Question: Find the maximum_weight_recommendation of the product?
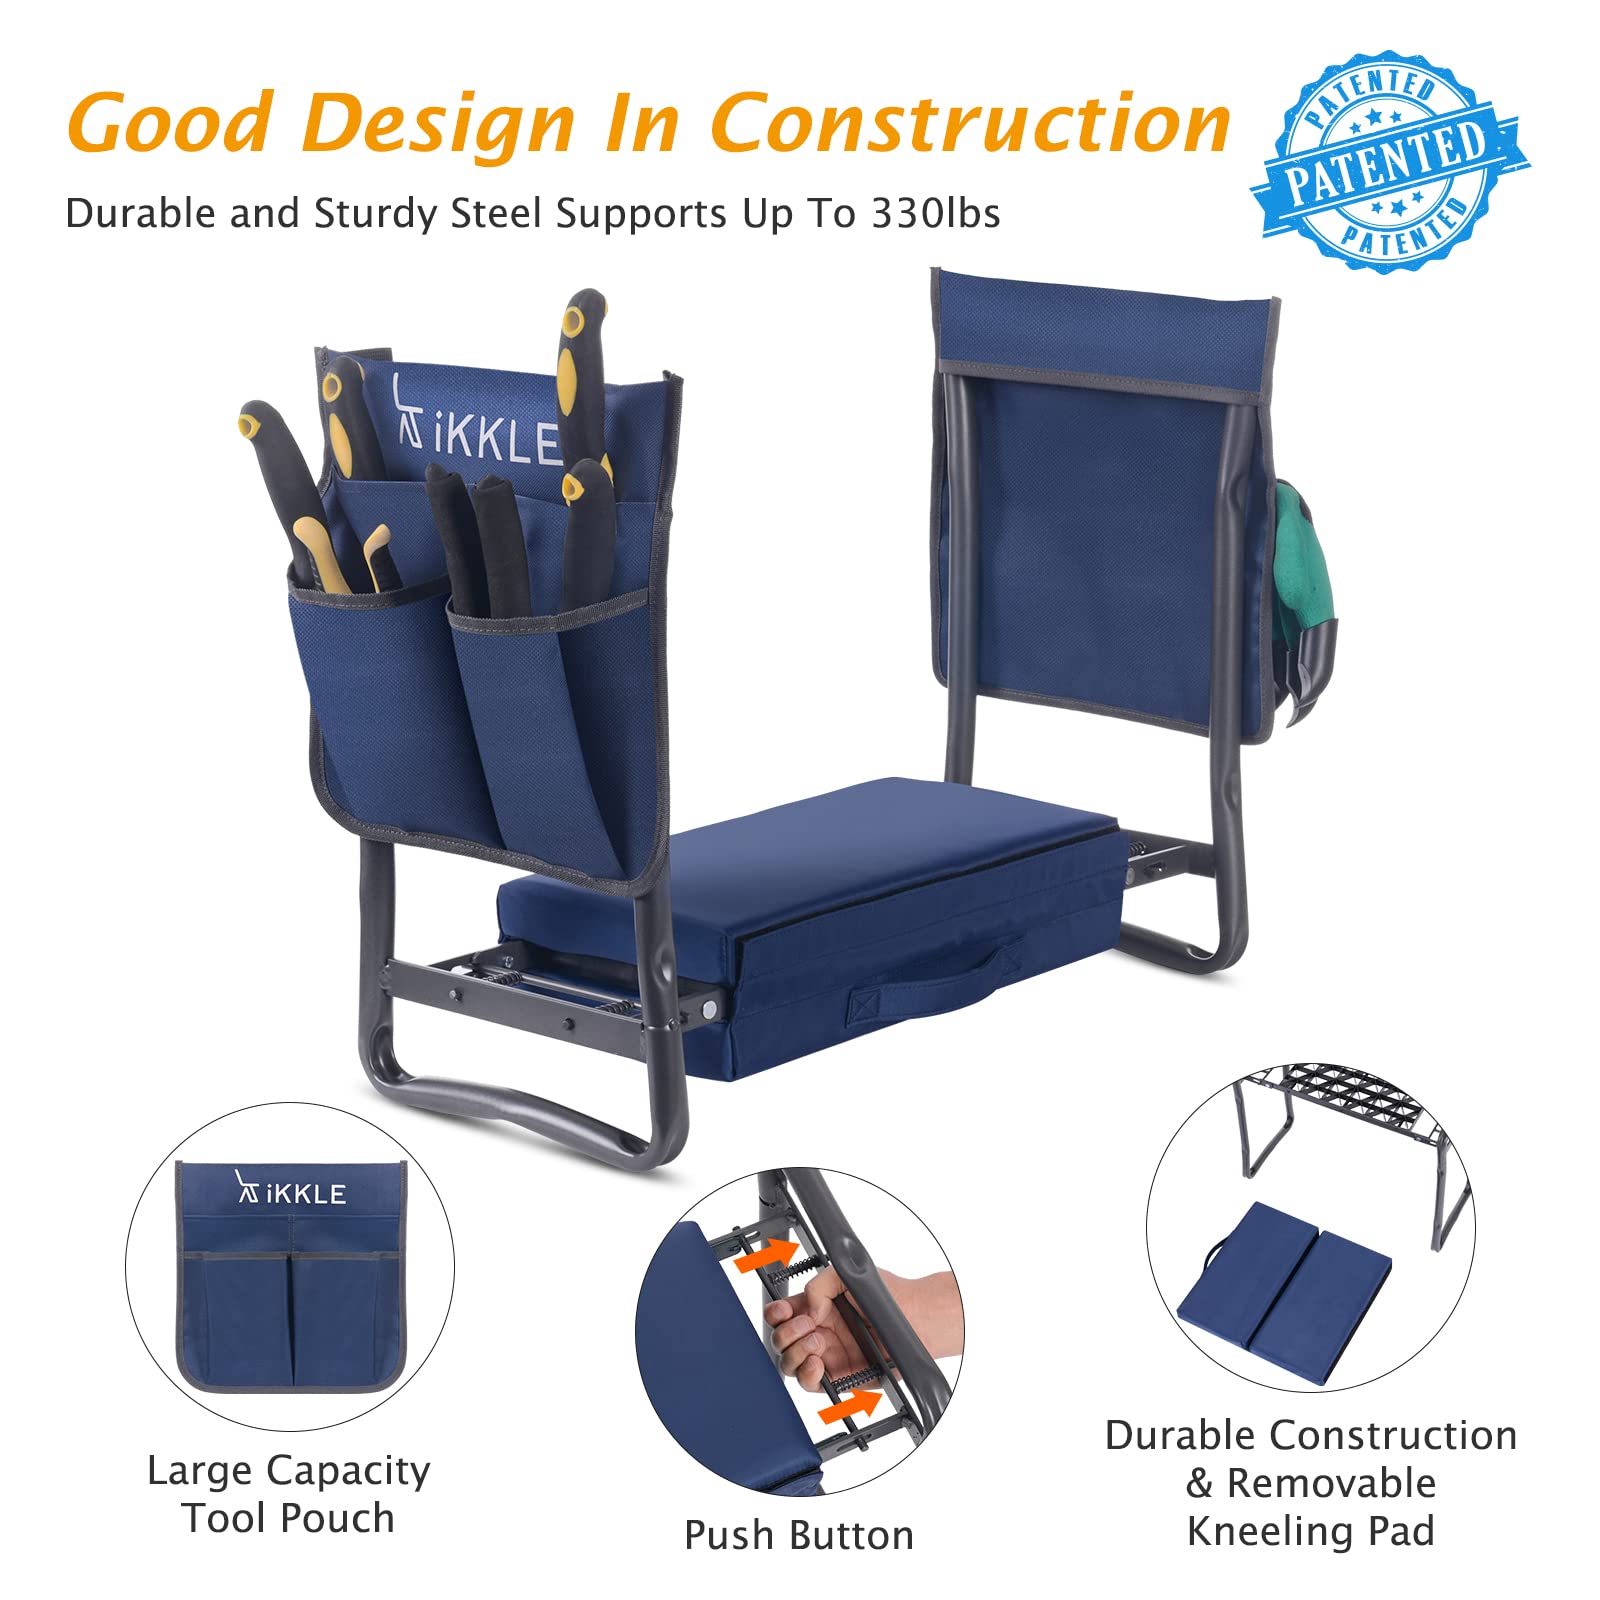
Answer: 330 pound